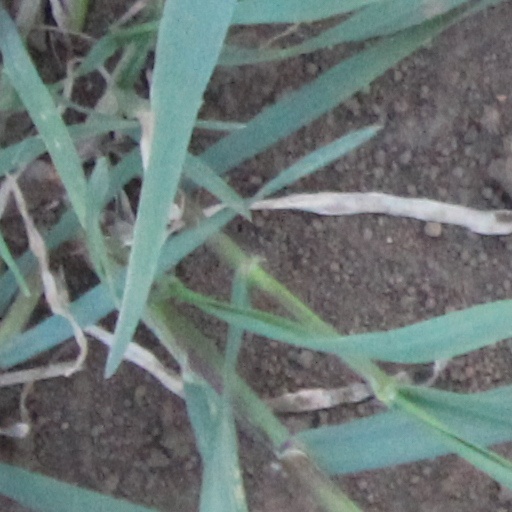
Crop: wheat